Melyssa Ford

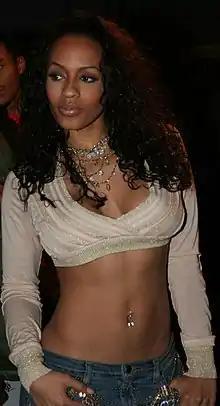
Ford in March 2005

Melyssa Savannah Ford (born November 7, 1976) is a Canadian media personality, actress, and former video vixen. Since 2022, she has co-hosted "The Joe Budden Podcast" alongside broadcaster and former rapper Joe Budden.